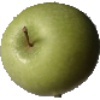
Label: Apple Granny Smith 1